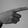
ASL letter: G